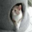
Label: cat